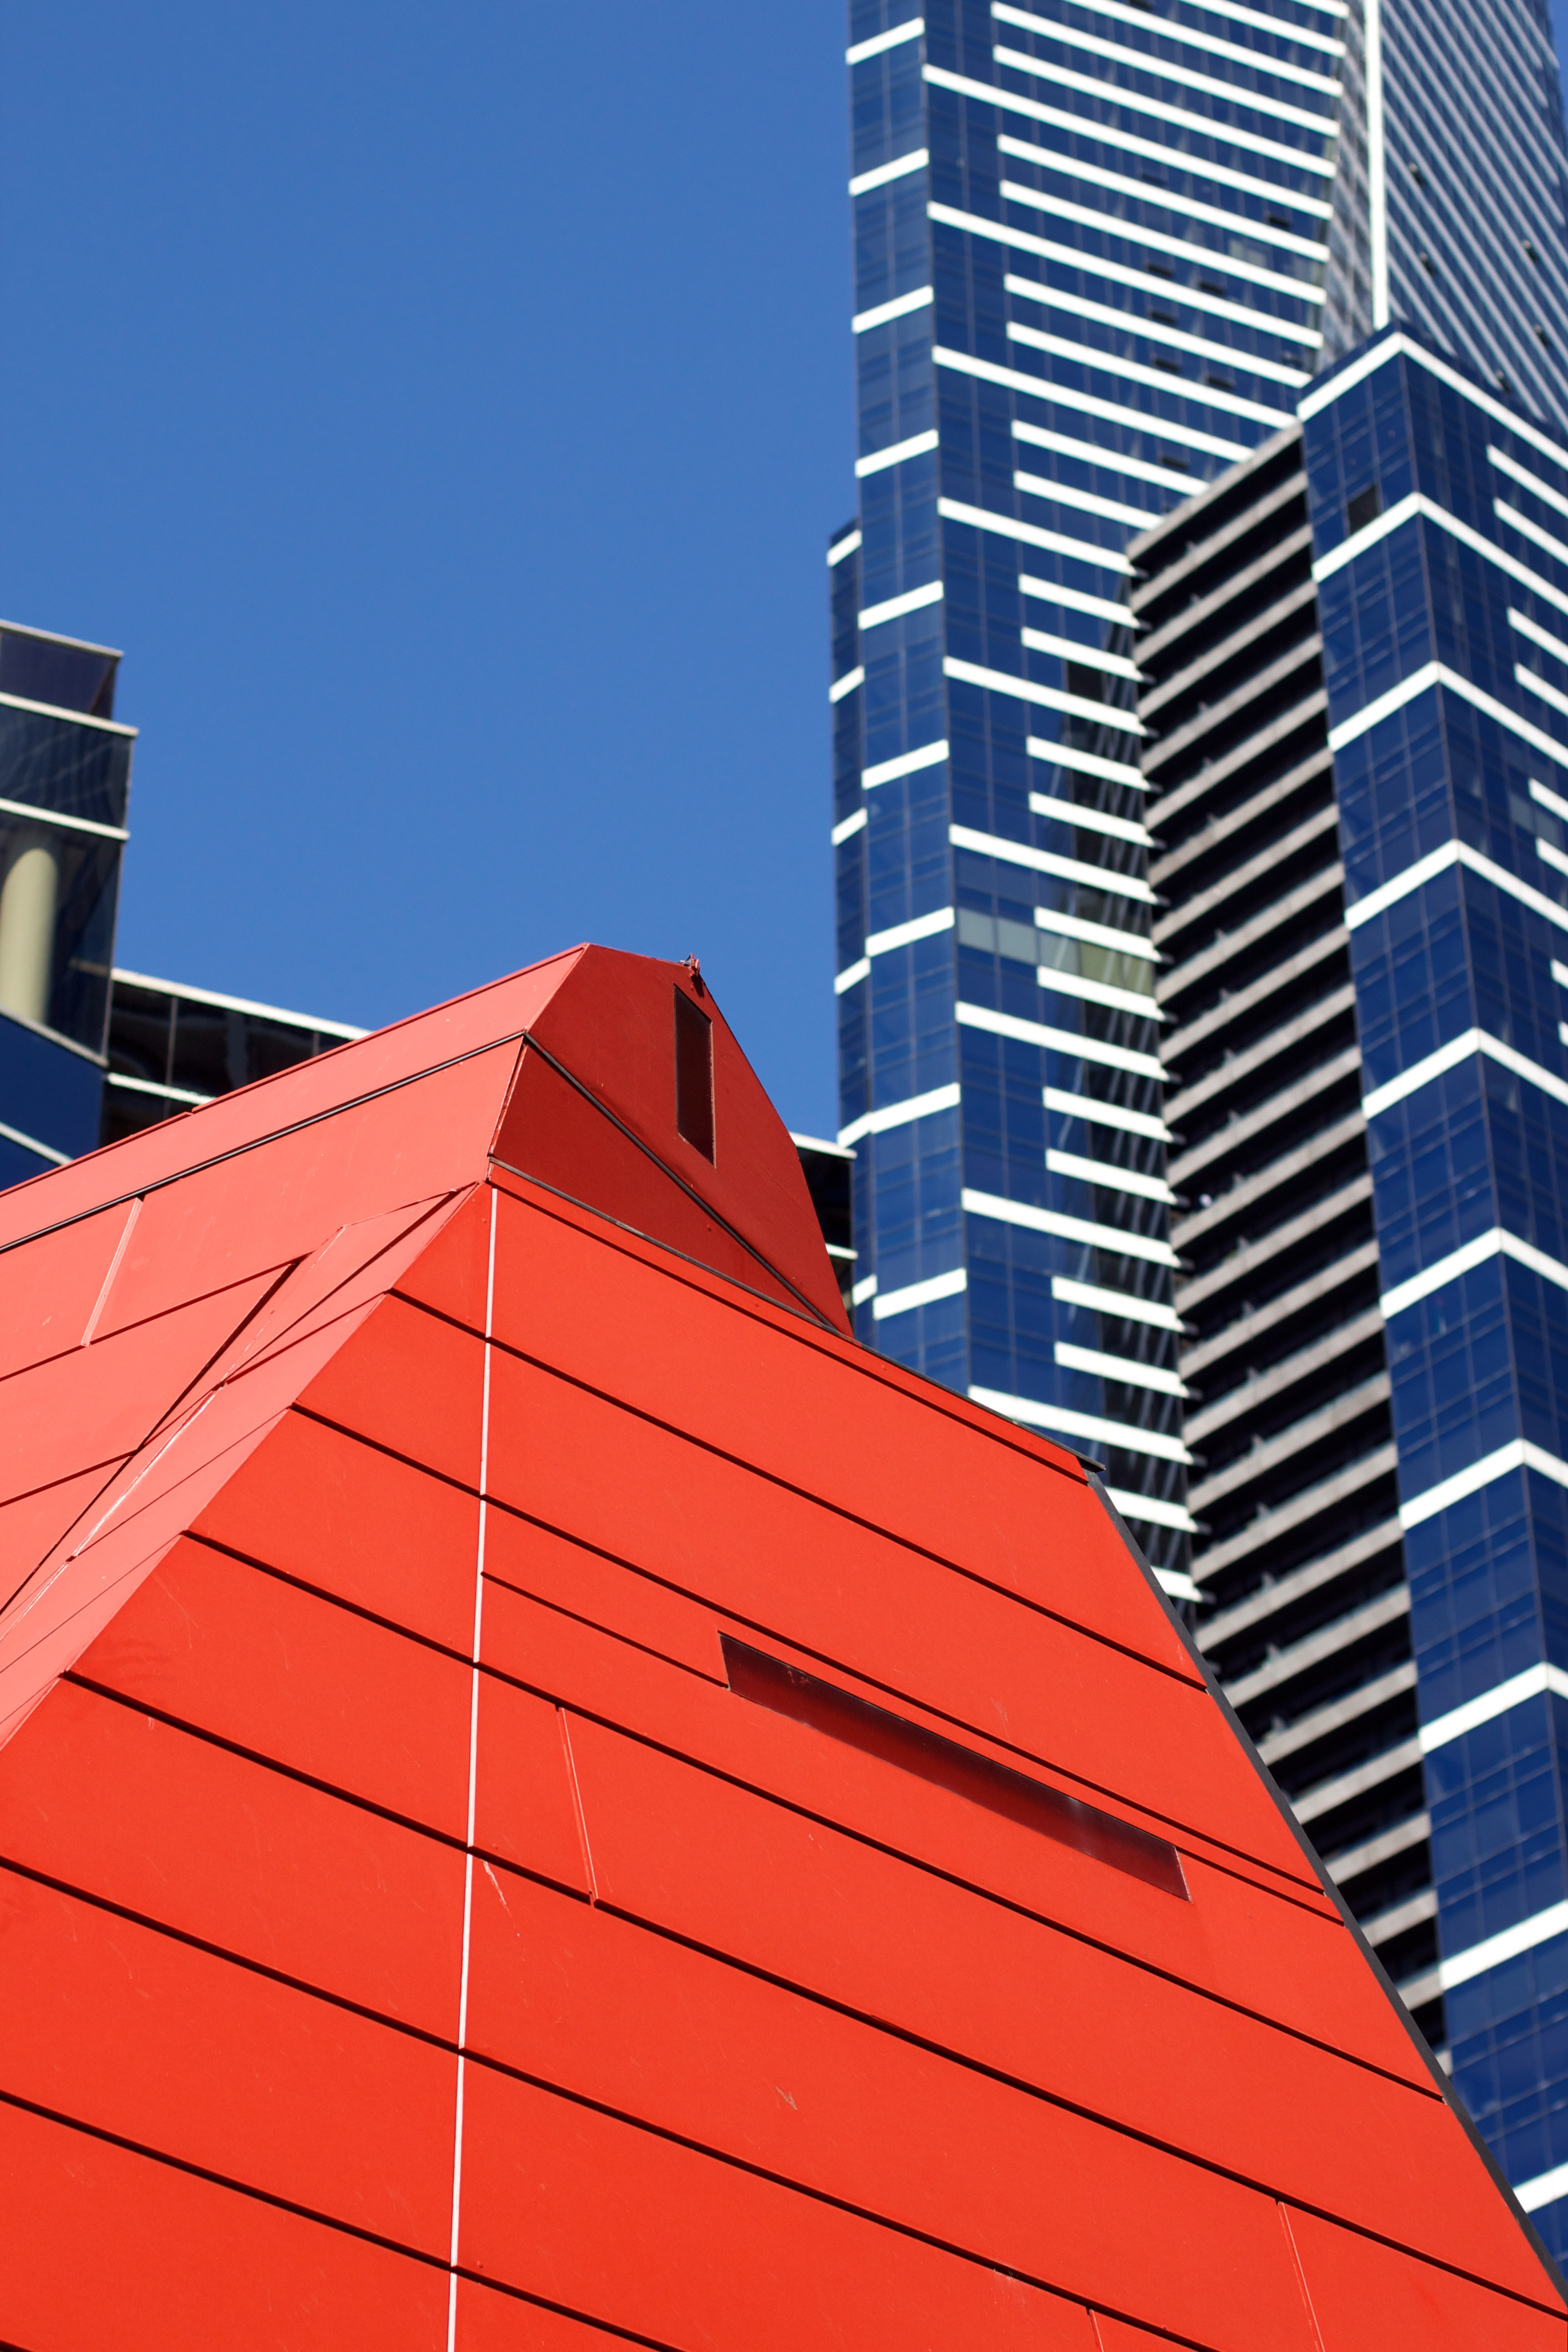
architecture, skyscraper, downtown, line, red, tower, color, facade, blue, tower block, auodyssey, neighbourhood